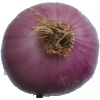
Label: Onion Red Peeled 1